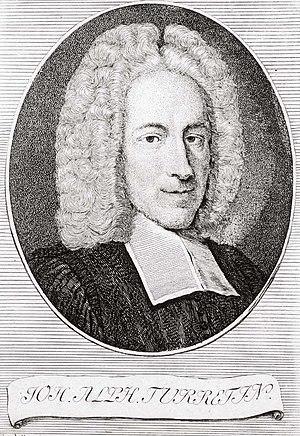
Le parc De-Budé est un parc situé au Petit-saconnex à Genève, en Suisse.